Faʻafaite

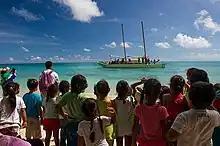
Fa'afaite in Raivavae, 2019

Faʻafaite is a reconstruction of a double-hulled Polynesian voyaging canoe. It was built in 2009 by the Okeanos Foundation for the Sea. It is operated by the Fa’afaite-Tahiti Voyaging Society and used to teach used to teach polynesian navigation.